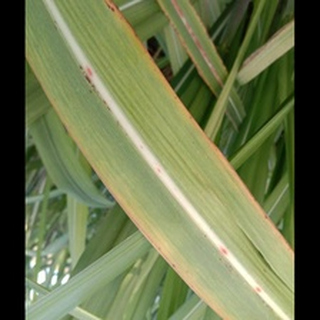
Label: sugarcane_red_rot